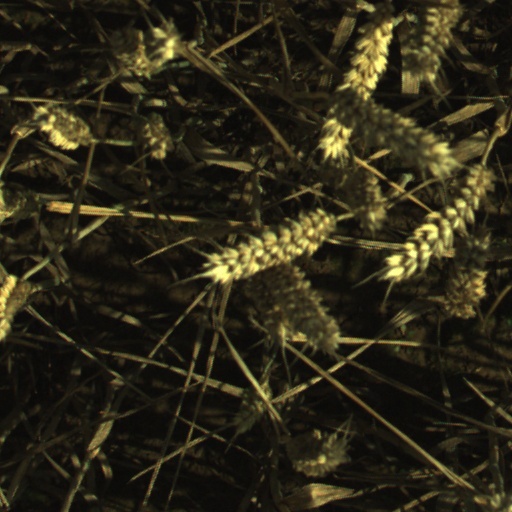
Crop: wheat